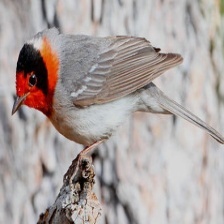
Species: RED FACED WARBLER
Scientific name: CARDELLINA RUBRIFRONS